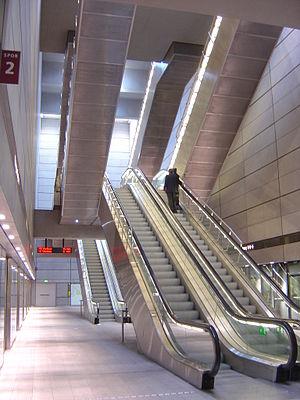
Kongens Nytorv est une station de correspondance du métro de Copenhague. Elle dessert les quatre lignes métropolitaines de Copenhague, ce qui en fait le principal point de correspondance du réseau et la station la plus fréquentée.